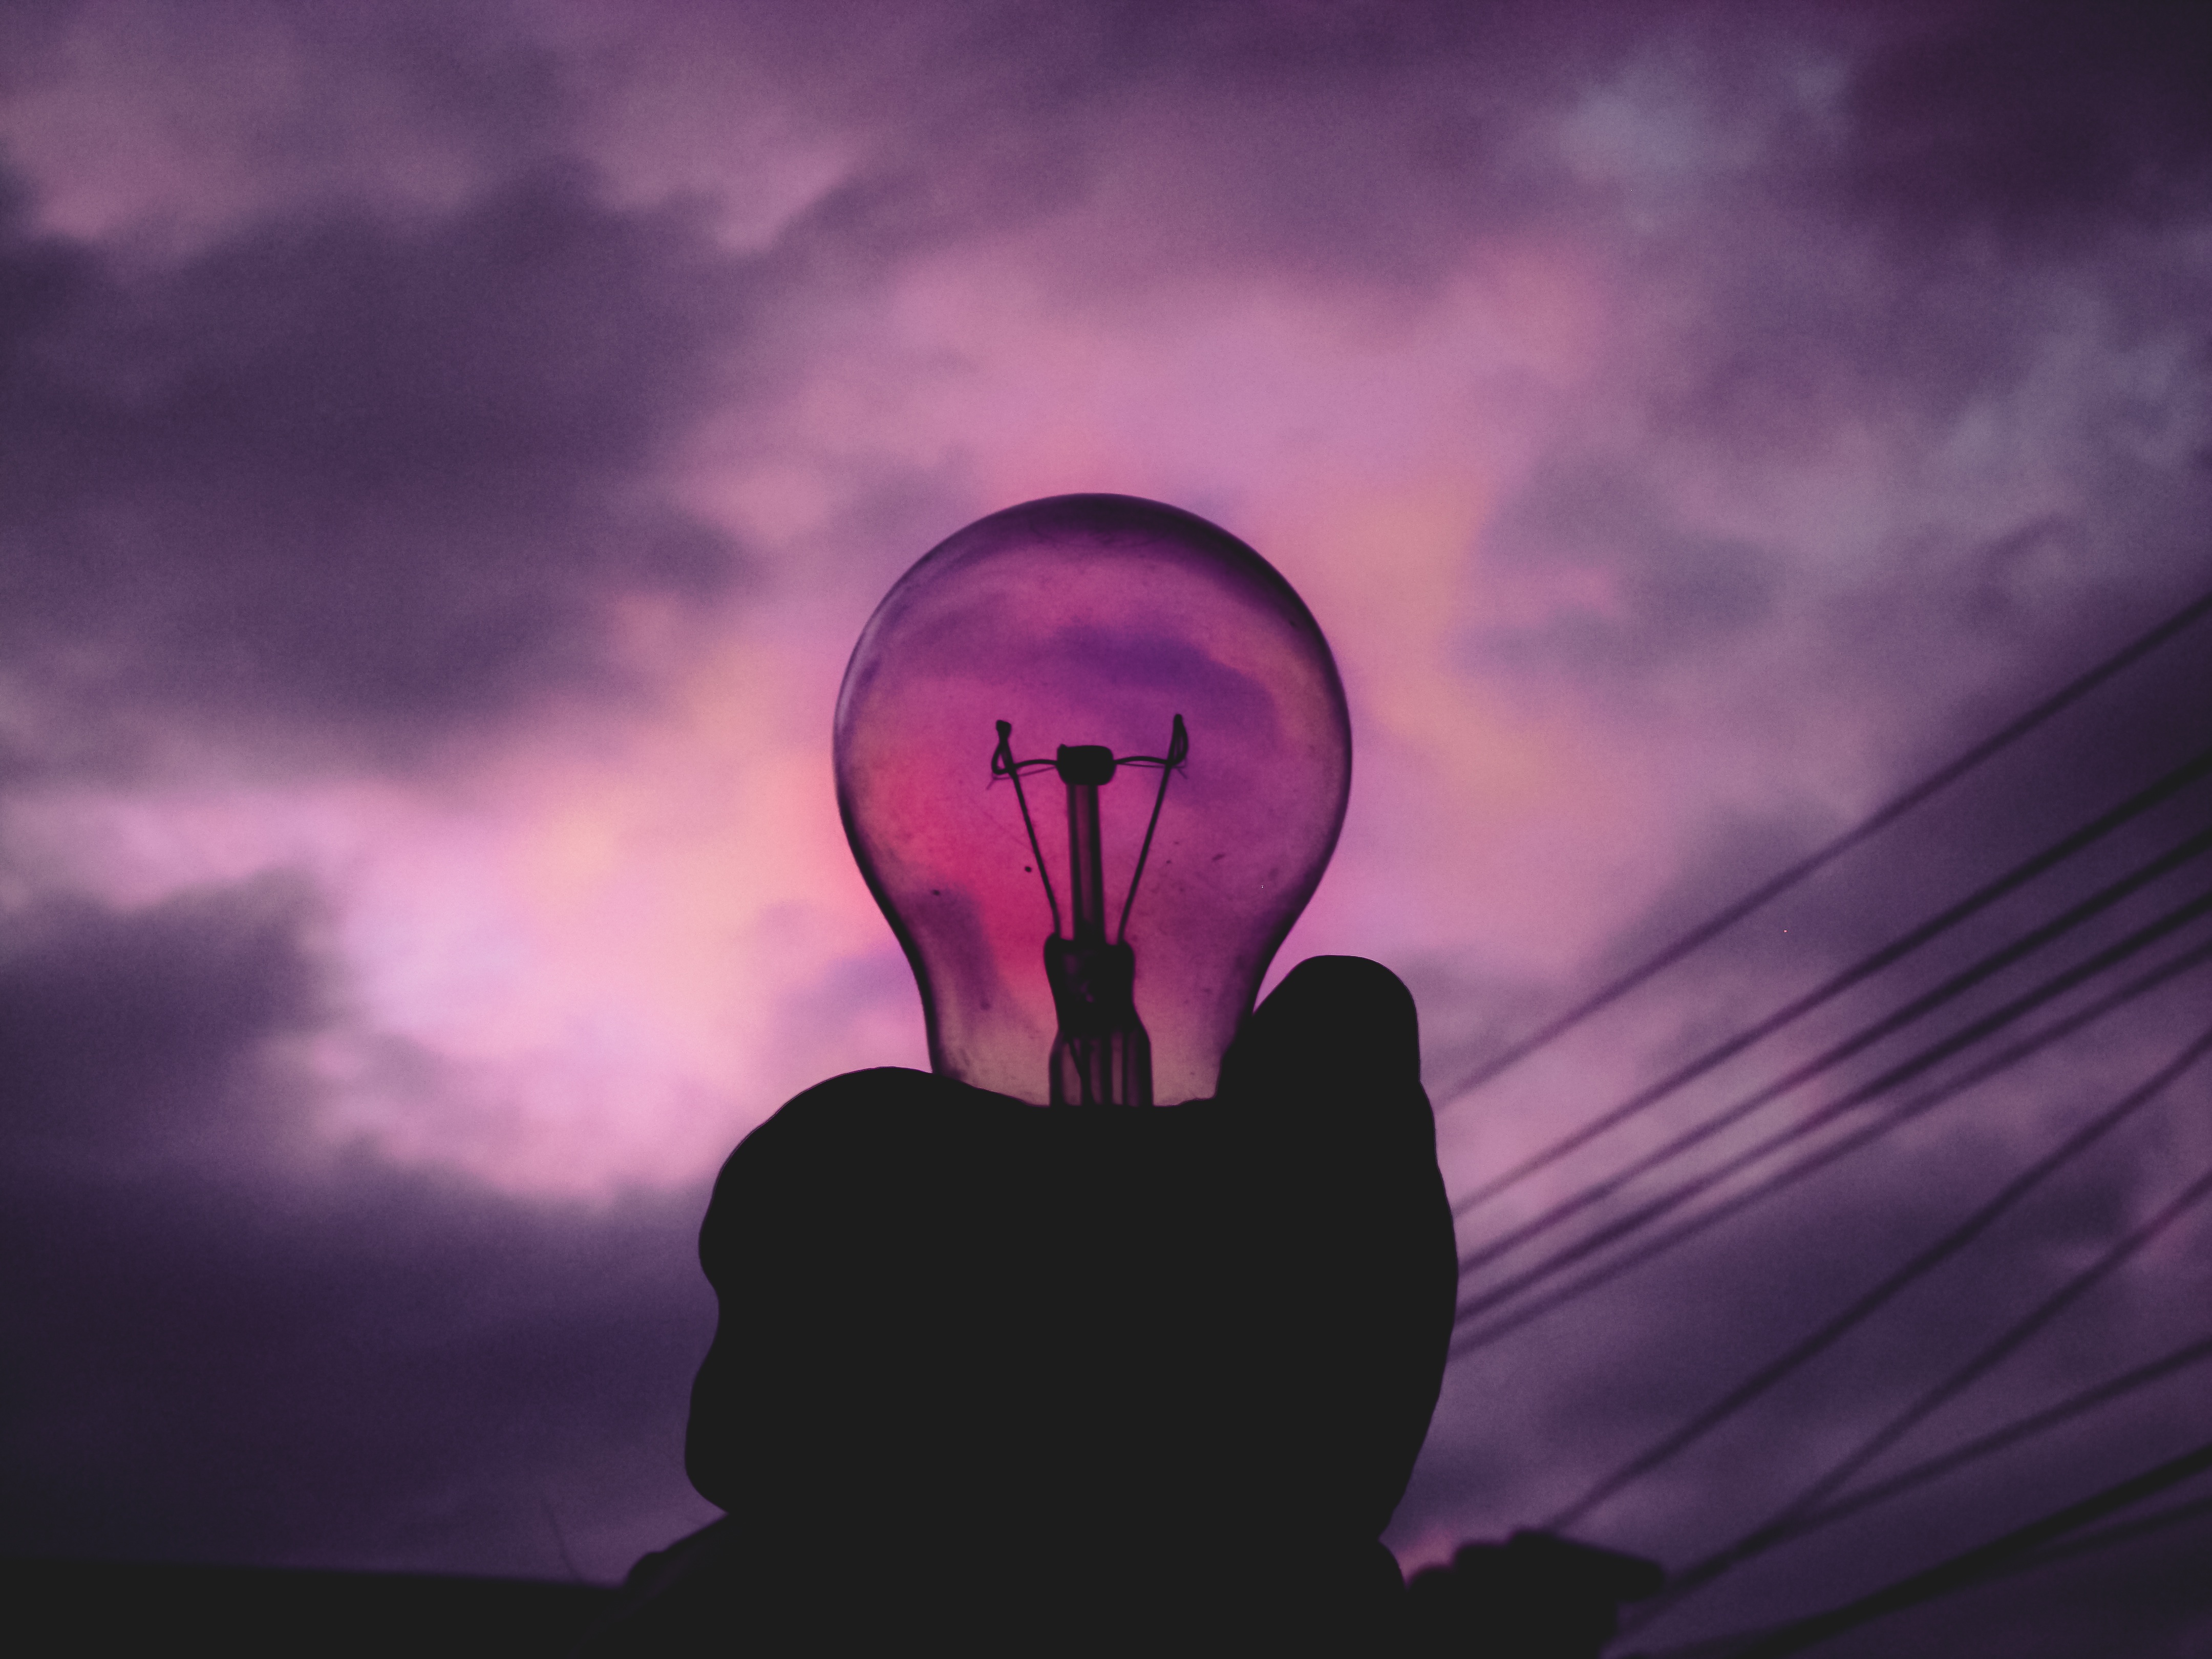
silhouette, light, cloud, sky, sunset, morning, purple, dawn, atmosphere, dusk, evening, reflection, darkness, screenshot, meteorological phenomenon, atmosphere of earth, computer wallpaper